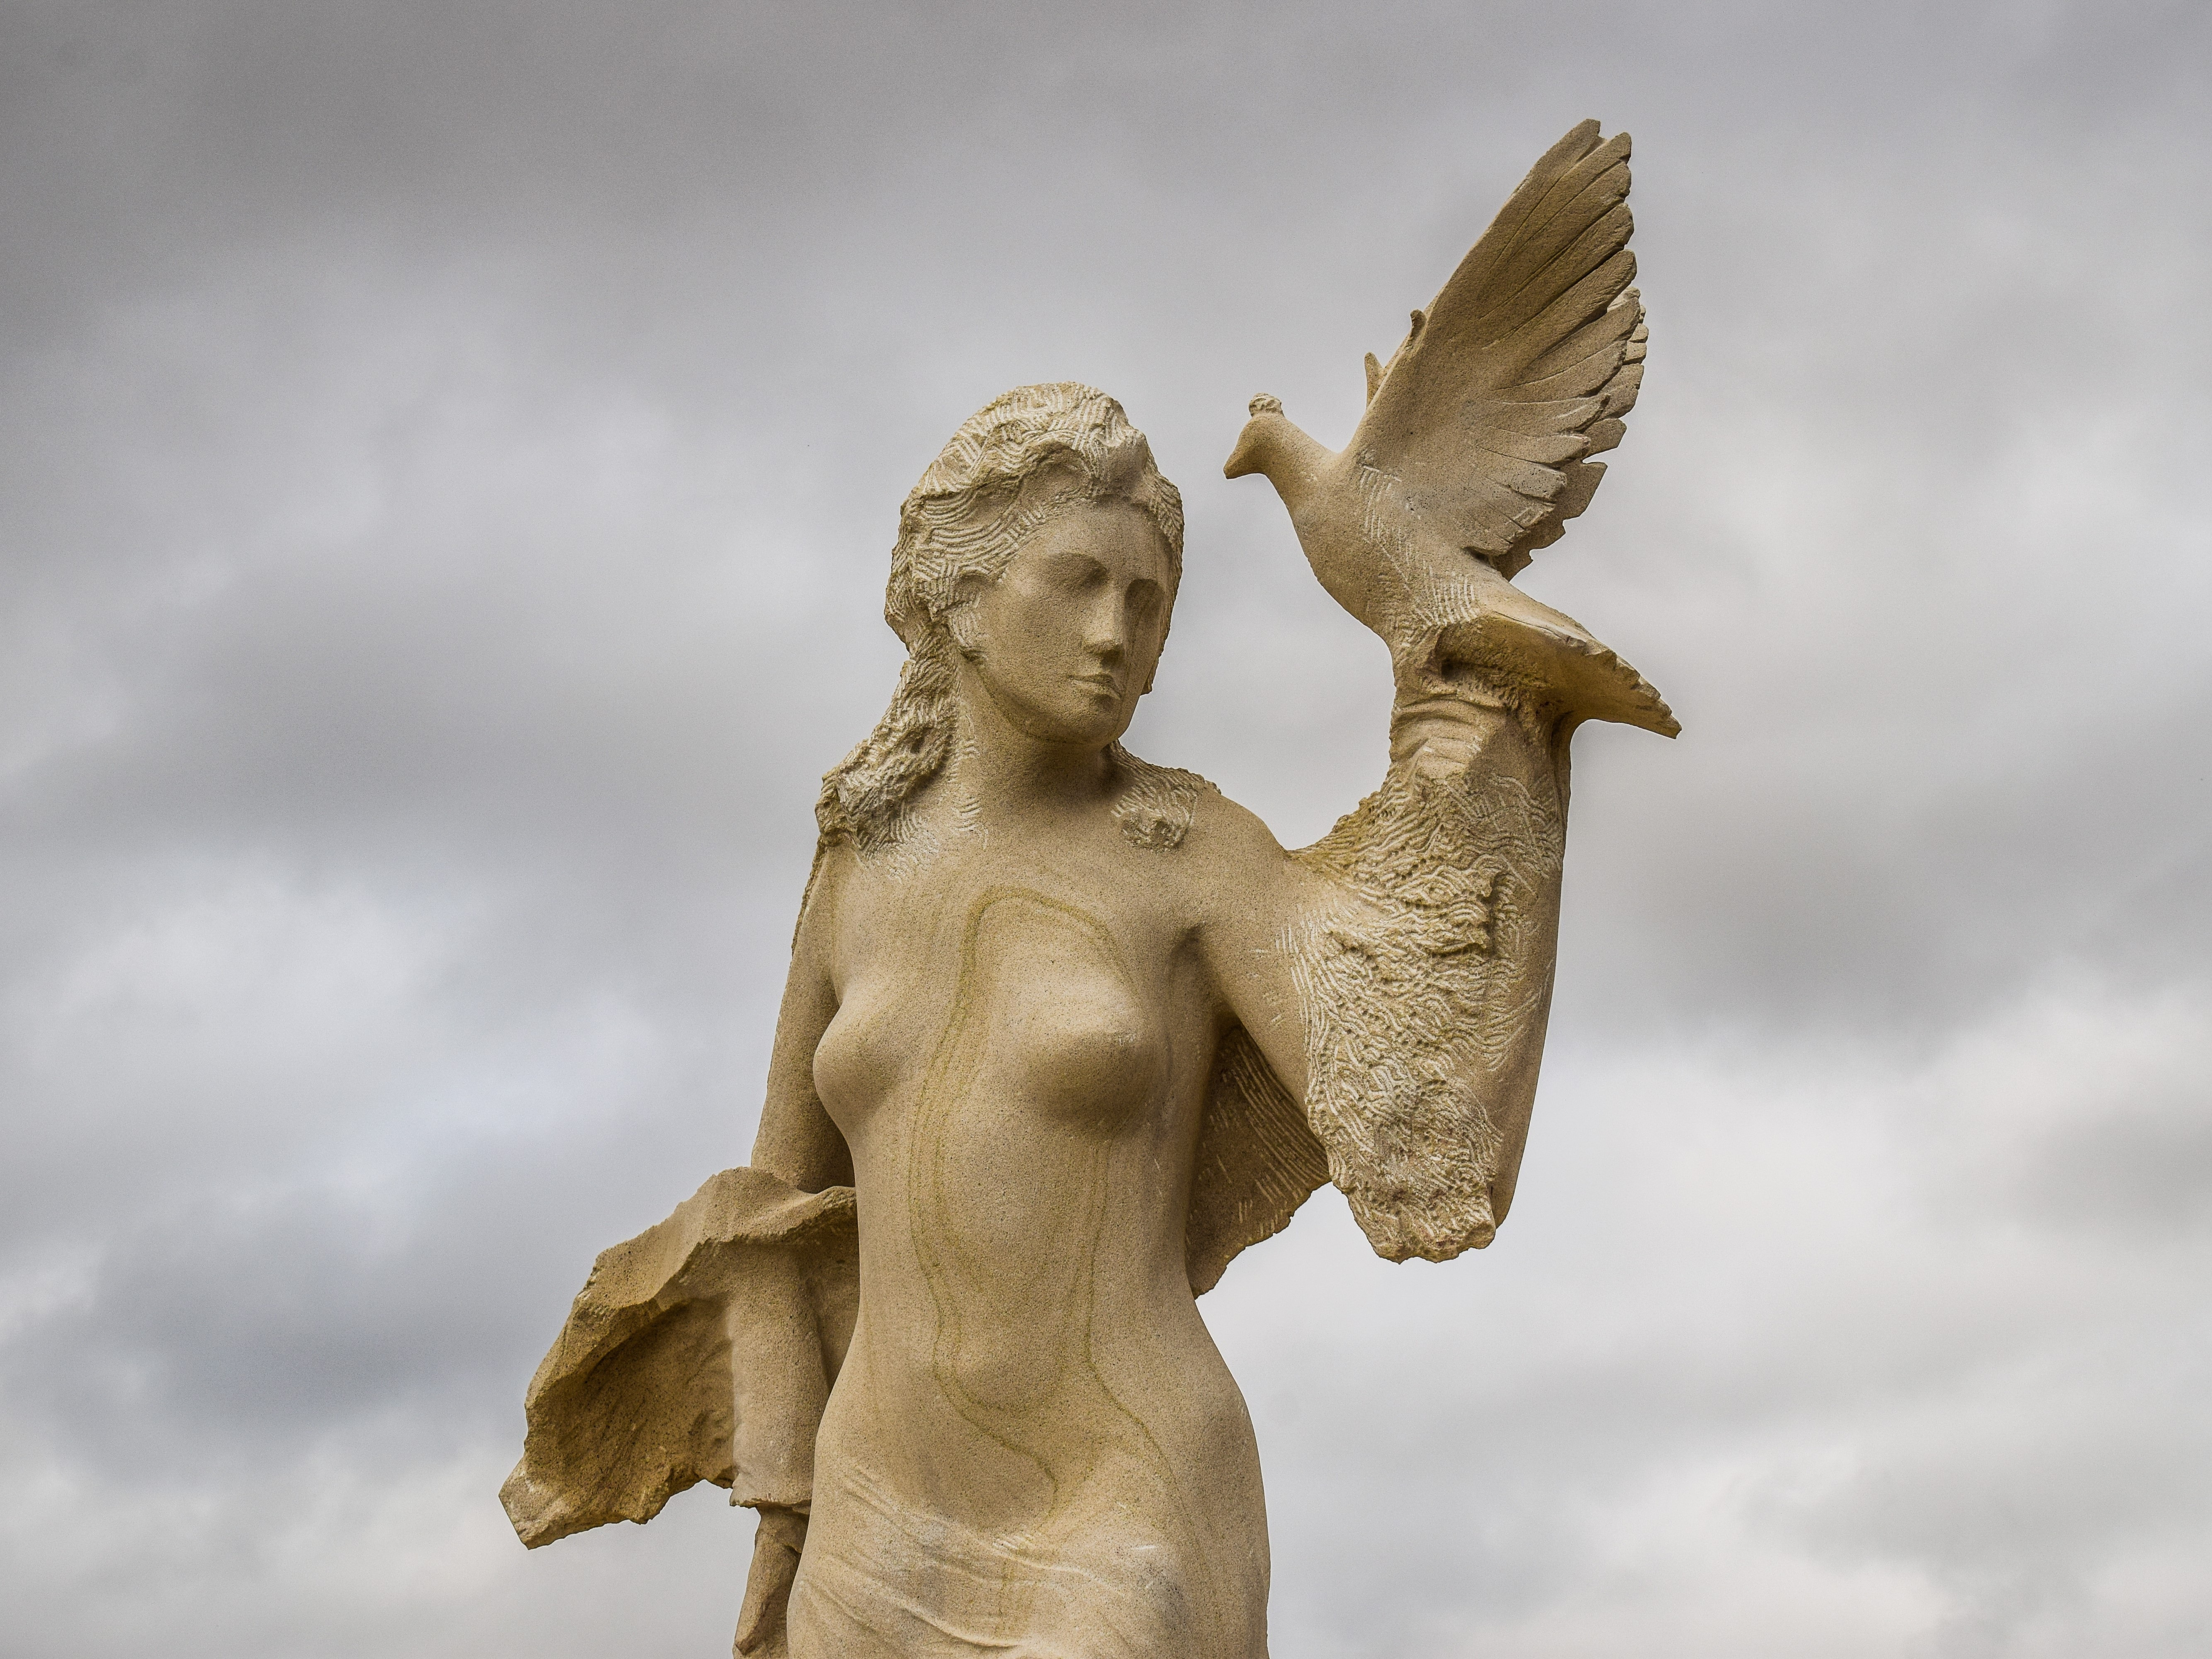
wing, monument, statue, gargoyle, sculpture, angel, art, temple, marble, cyprus, mythology, ayia napa, open air museum, aphrodite, sculpture park, ancient history, classical sculpture